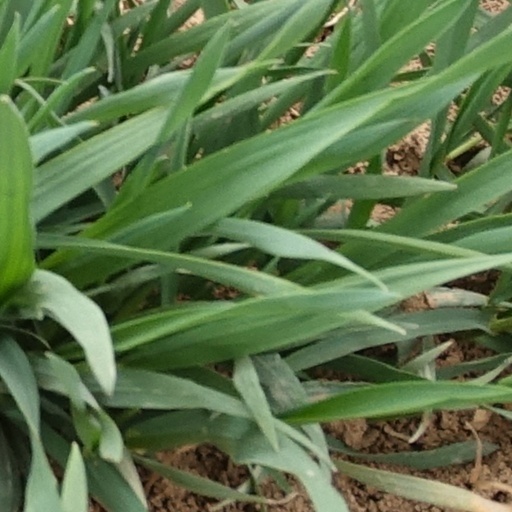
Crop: wheat